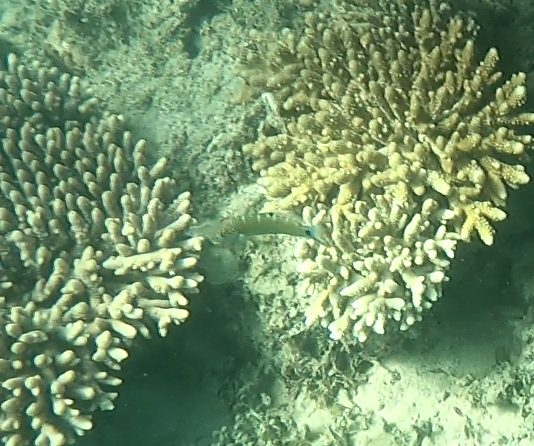
Thalassoma lunare (Moon Wrasse)